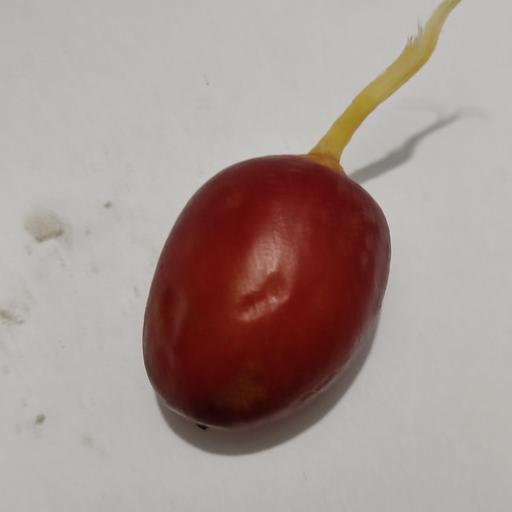
Crop type: Date Palm